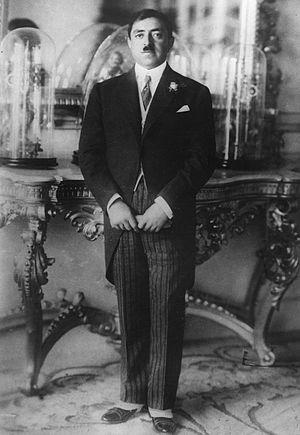
Amanullah Khan, appelé aussi Ghazi Amanullah Khan ou Shah Amanullah Khan, né le 1ᵉʳ juin 1892 à Paghman et mort le 25 avril 1960 à Zurich en Suisse, est émir puis roi d’Afghanistan du 28 février 1919 au 14 janvier 1929.
L’Afghanistan, en forme longue la république islamique d'Afghanistan, est un pays d'Asie centrale sans accès à la mer entouré par l'Ouzbékistan au nord, la Chine et le Tadjikistan au nord-est, le Pakistan à l'est-sud-est, l’Iran à l'ouest et le Turkménistan au nord-ouest.
Kaboul est la capitale et la plus grande ville d'Afghanistan. Elle est aussi la capitale de la province du même nom, située dans l'Est du pays. Selon les estimations officielles de 2014, la population de la ville serait de 3 543 700 habitants.